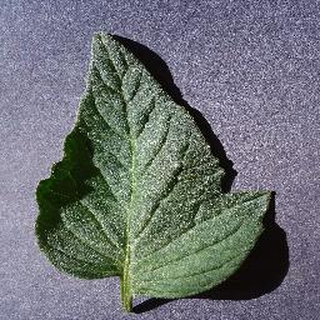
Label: healthy_tomato